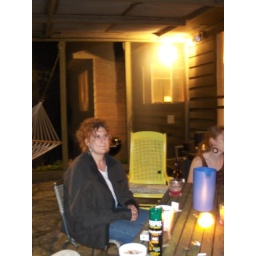
labor day weekend at the lake house in bridgman, michigan with 17 of our closest friends :D